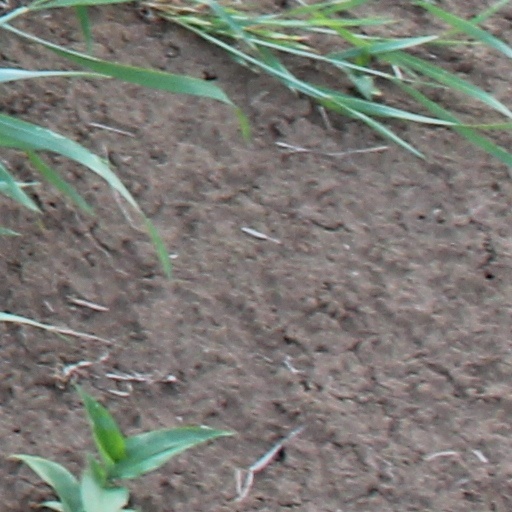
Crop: wheat